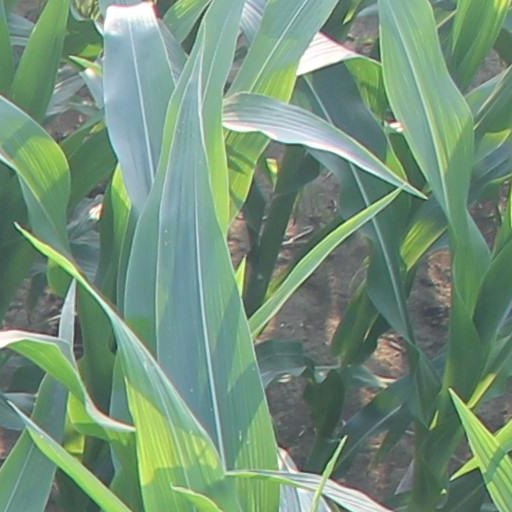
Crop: maize; corn